The Legend of Spyro: Dawn of the Dragon

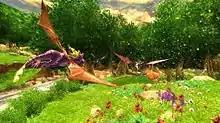
A screenshot from the game.

This is the first Spyro game that allows a player to fly at any time they want, with free-fly mode. The game also features a co-op mode with Cynder. The co-op feature allows players the option of completing the game as either Spyro or Cynder, along with the ability to switch between the two dragons. In previous Legend of Spyro titles, Spyro must travel through the level and defeat enemies in a linear fashion. However, this time players will explore larger areas and collect items in order to progress through the game.